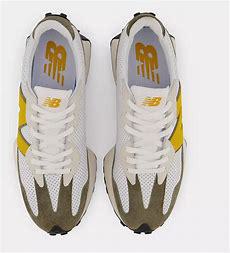
Brand: New
Model: Balance New Balance 327